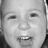
Emotion: happy